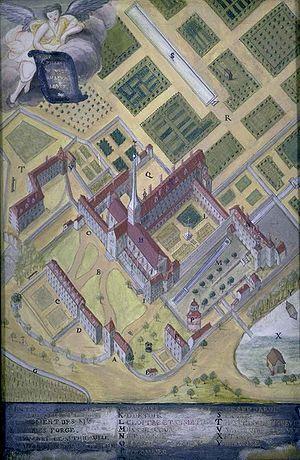
Un dessin d'architecture est un dessin de tout type et nature, utilisé dans le domaine de l'architecture.